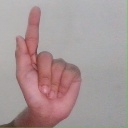
अक्षर: ळ